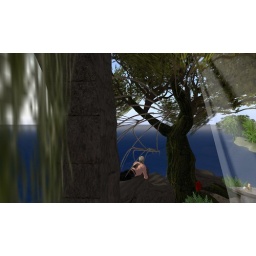
sitting in a tree in Elven Forest